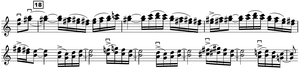
Thème en mi majeur du Boléro de Ravel
Le Boléro de Maurice Ravel est une musique de ballet pour orchestre en ut majeur composée en 1928 et créée le 22 novembre de la même année à l’Opéra Garnier par sa dédicataire, la danseuse russe Ida Rubinstein. Mouvement de danse au rythme et au tempo invariables, à la mélodie uniforme et répétitive, le Boléro de Ravel tire ses seuls éléments de variation des effets d’orchestration, d’un lent crescendo et, in extremis, d’une courte modulation en mi majeur.